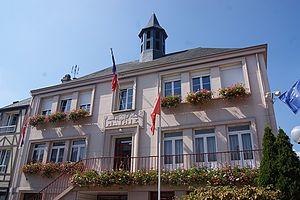
façade
Cérences est une commune française, située dans le département de la Manche en région Normandie, peuplée de 1 819 habitants.